Albanian Congress of Trieste

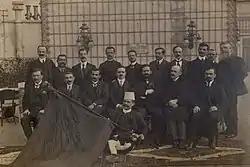
Main delegates of the congress

The Albanian Congress of Trieste was a congress of Albanians held in Trieste, Austria-Hungary in the period between 27 February – 6 March 1913, organized by Faik Konica and Sotir Kolea with strong support from the Austrian authorities.